Don Wilson (announcer)

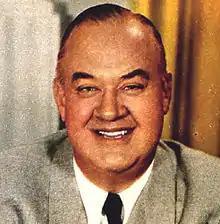
Wilson in 1949

Don Wilson (September 1, 1900 – April 25, 1982) was an American announcer and actor in radio and television, with a Falstaffian vocal presence, remembered best as the rotund announcer and comic foil to the star of "The Jack Benny Program".